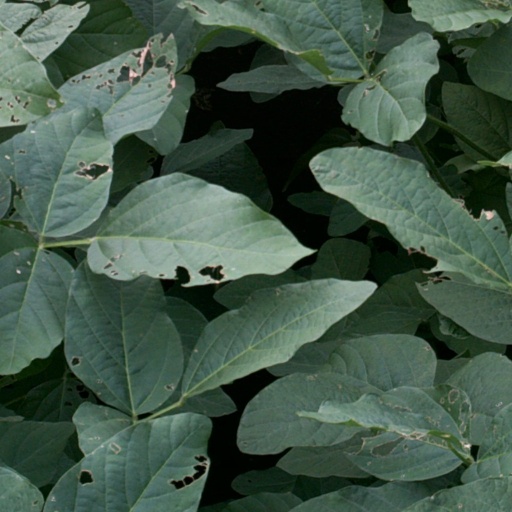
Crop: soybean